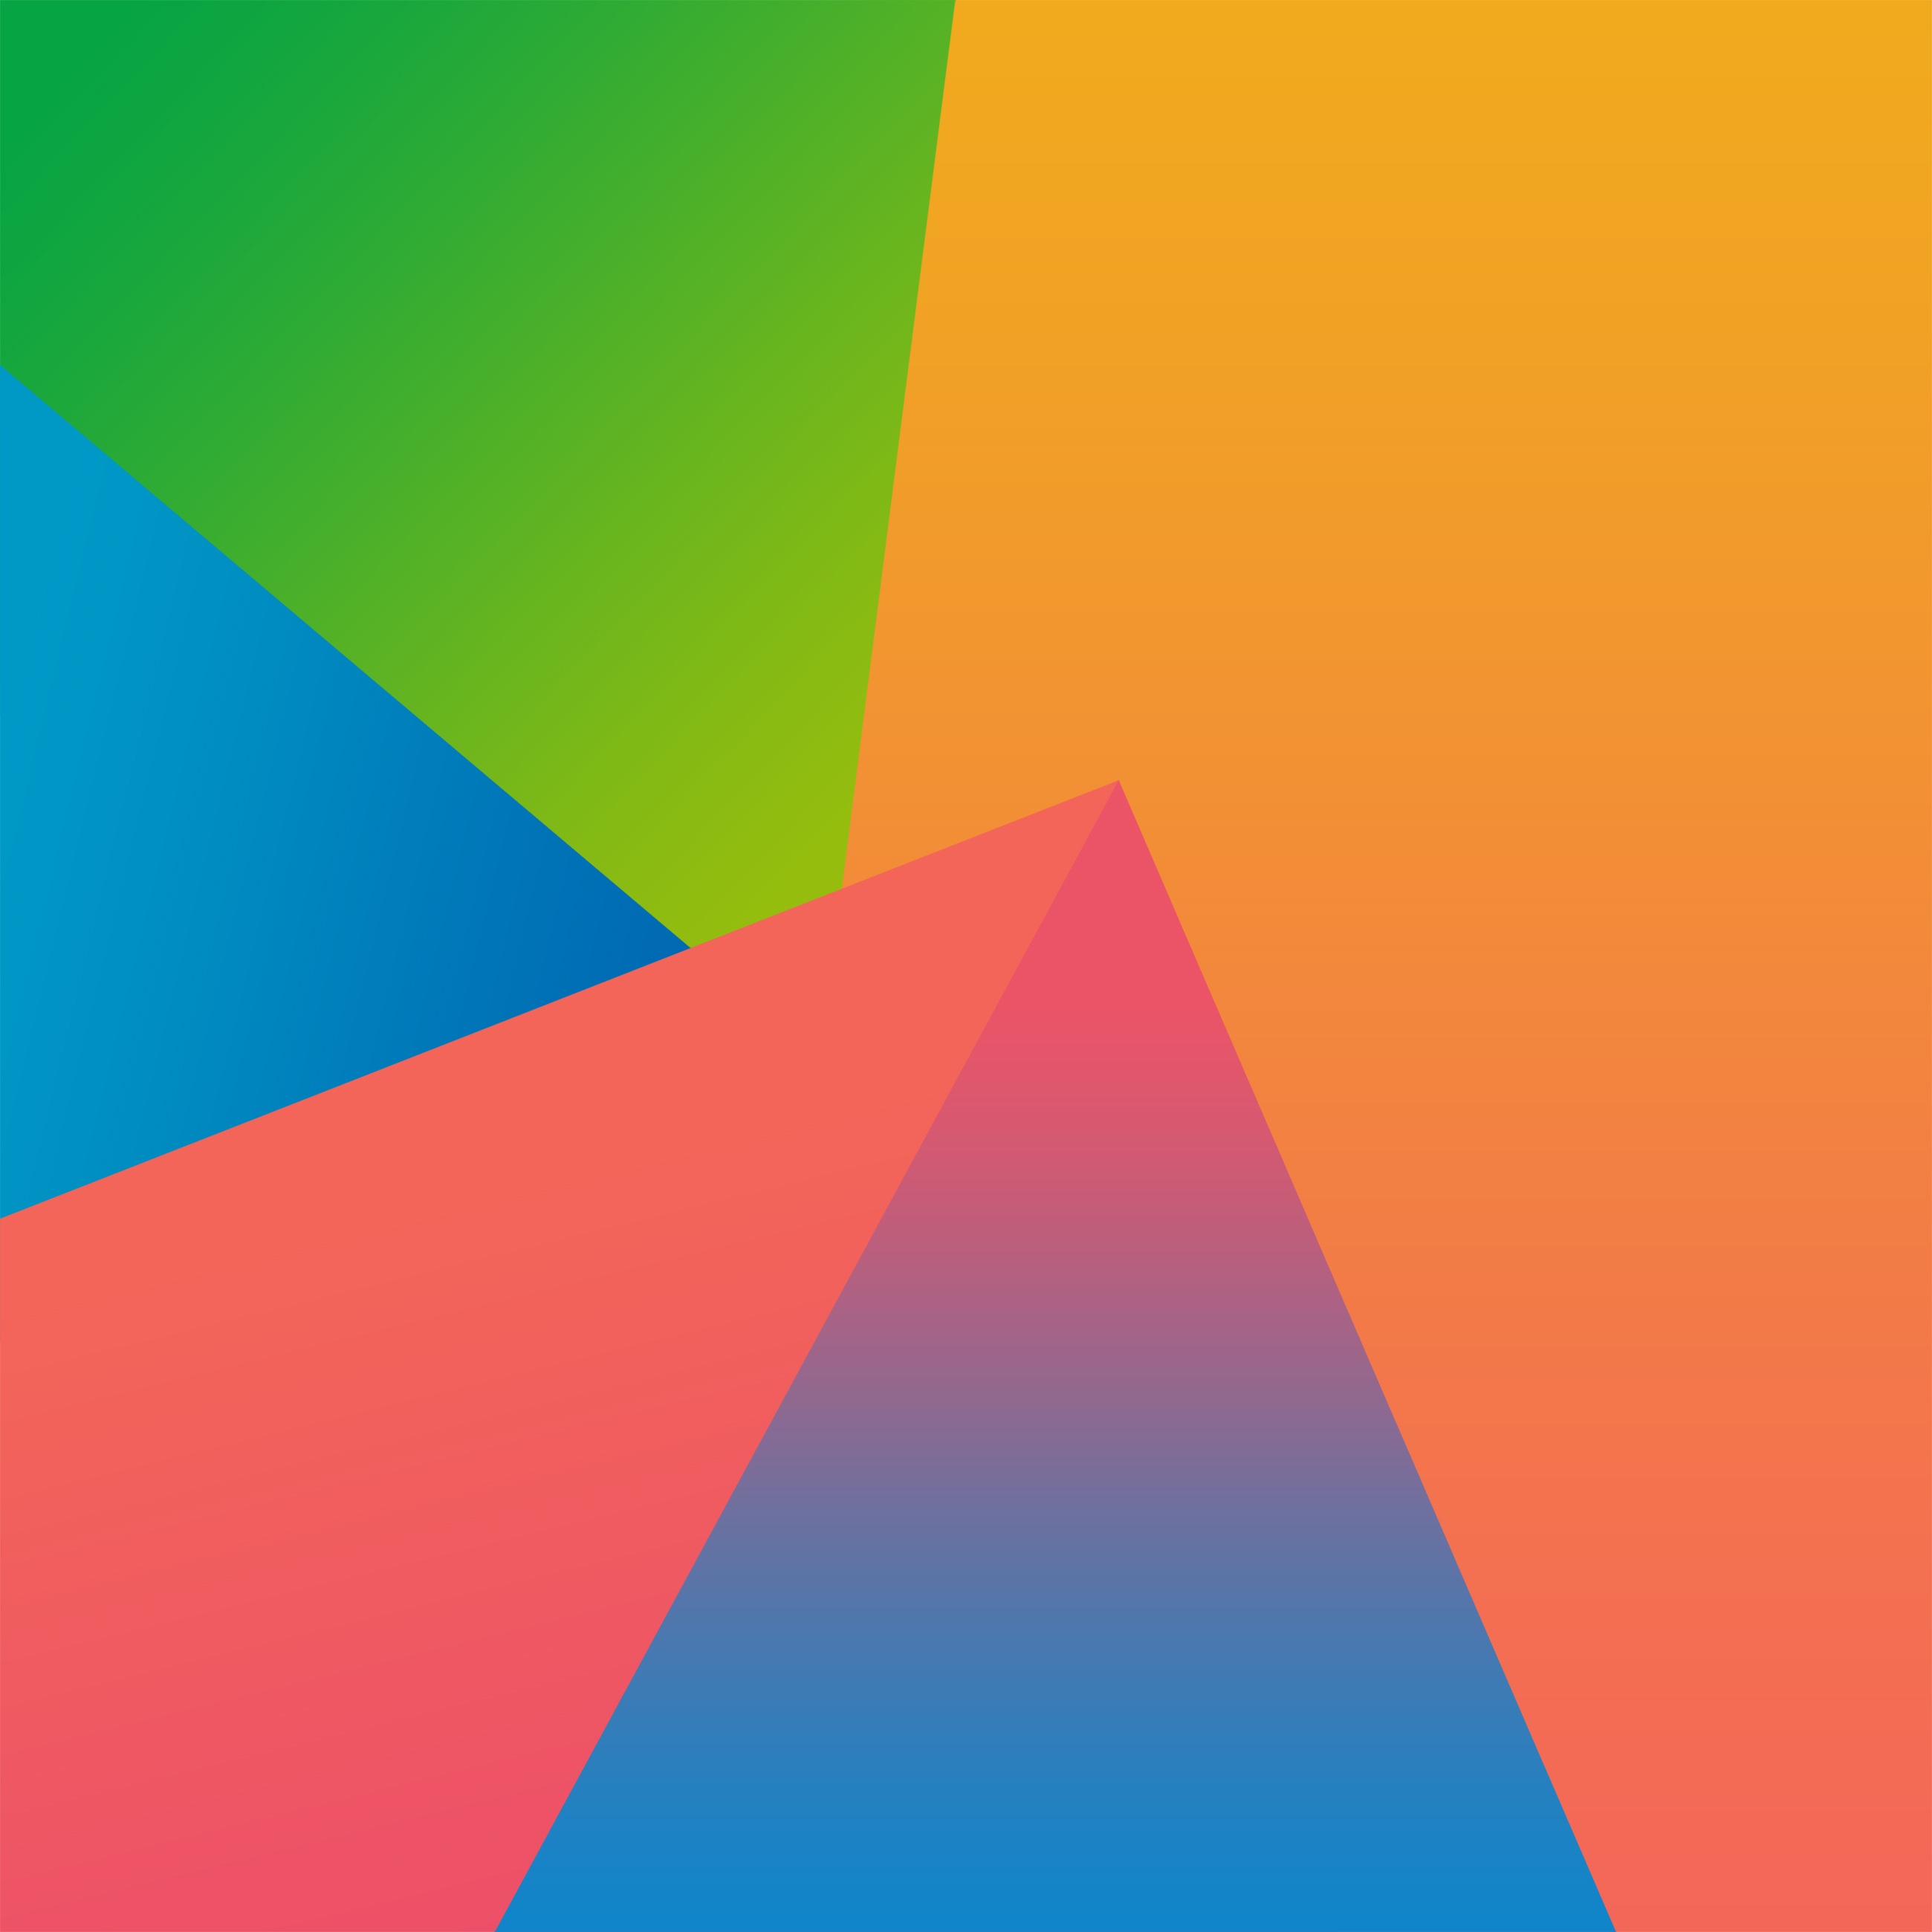
orange, line, green, red, color, blue, colorful, yellow, pink, circle, font, colors, gradient, illustration, triangle, text, triangles, wallpaper, shape, computer wallpaper